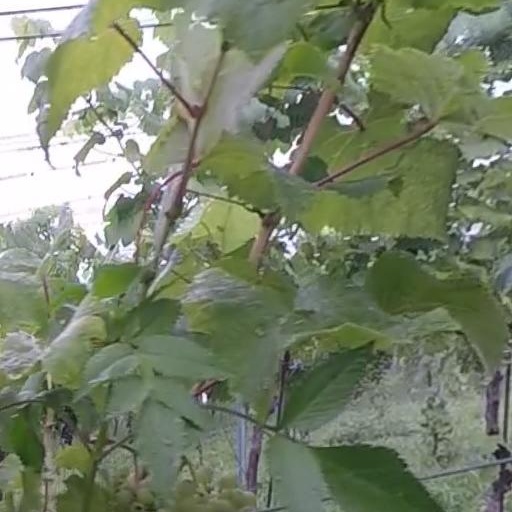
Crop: grape